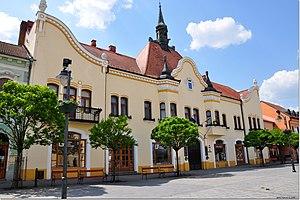
Topoľčany est une ville de la région de Nitra en Slovaquie. Sa population était de 26 629 habitants au 31 décembre 2013. Les habitants sont surnommés Žochári.